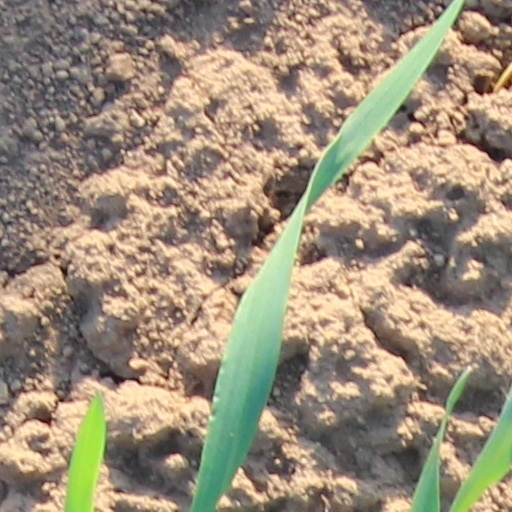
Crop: wheat